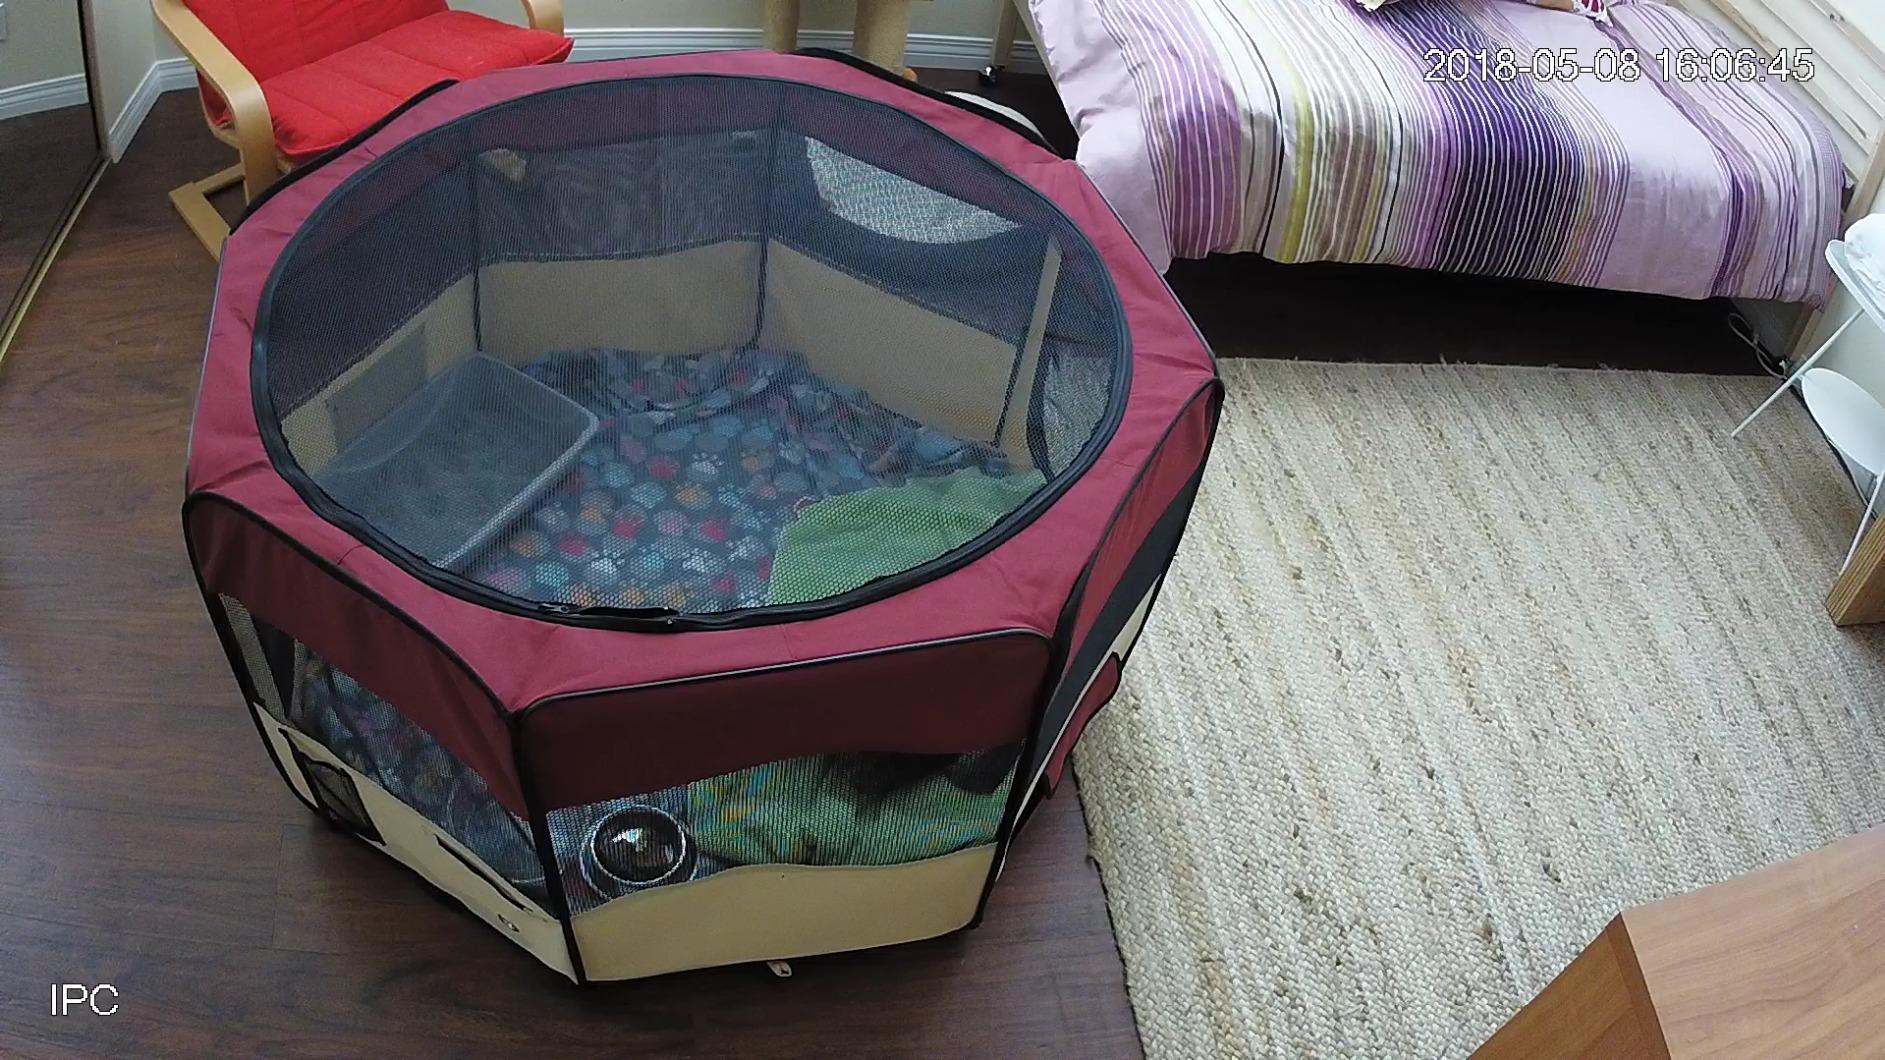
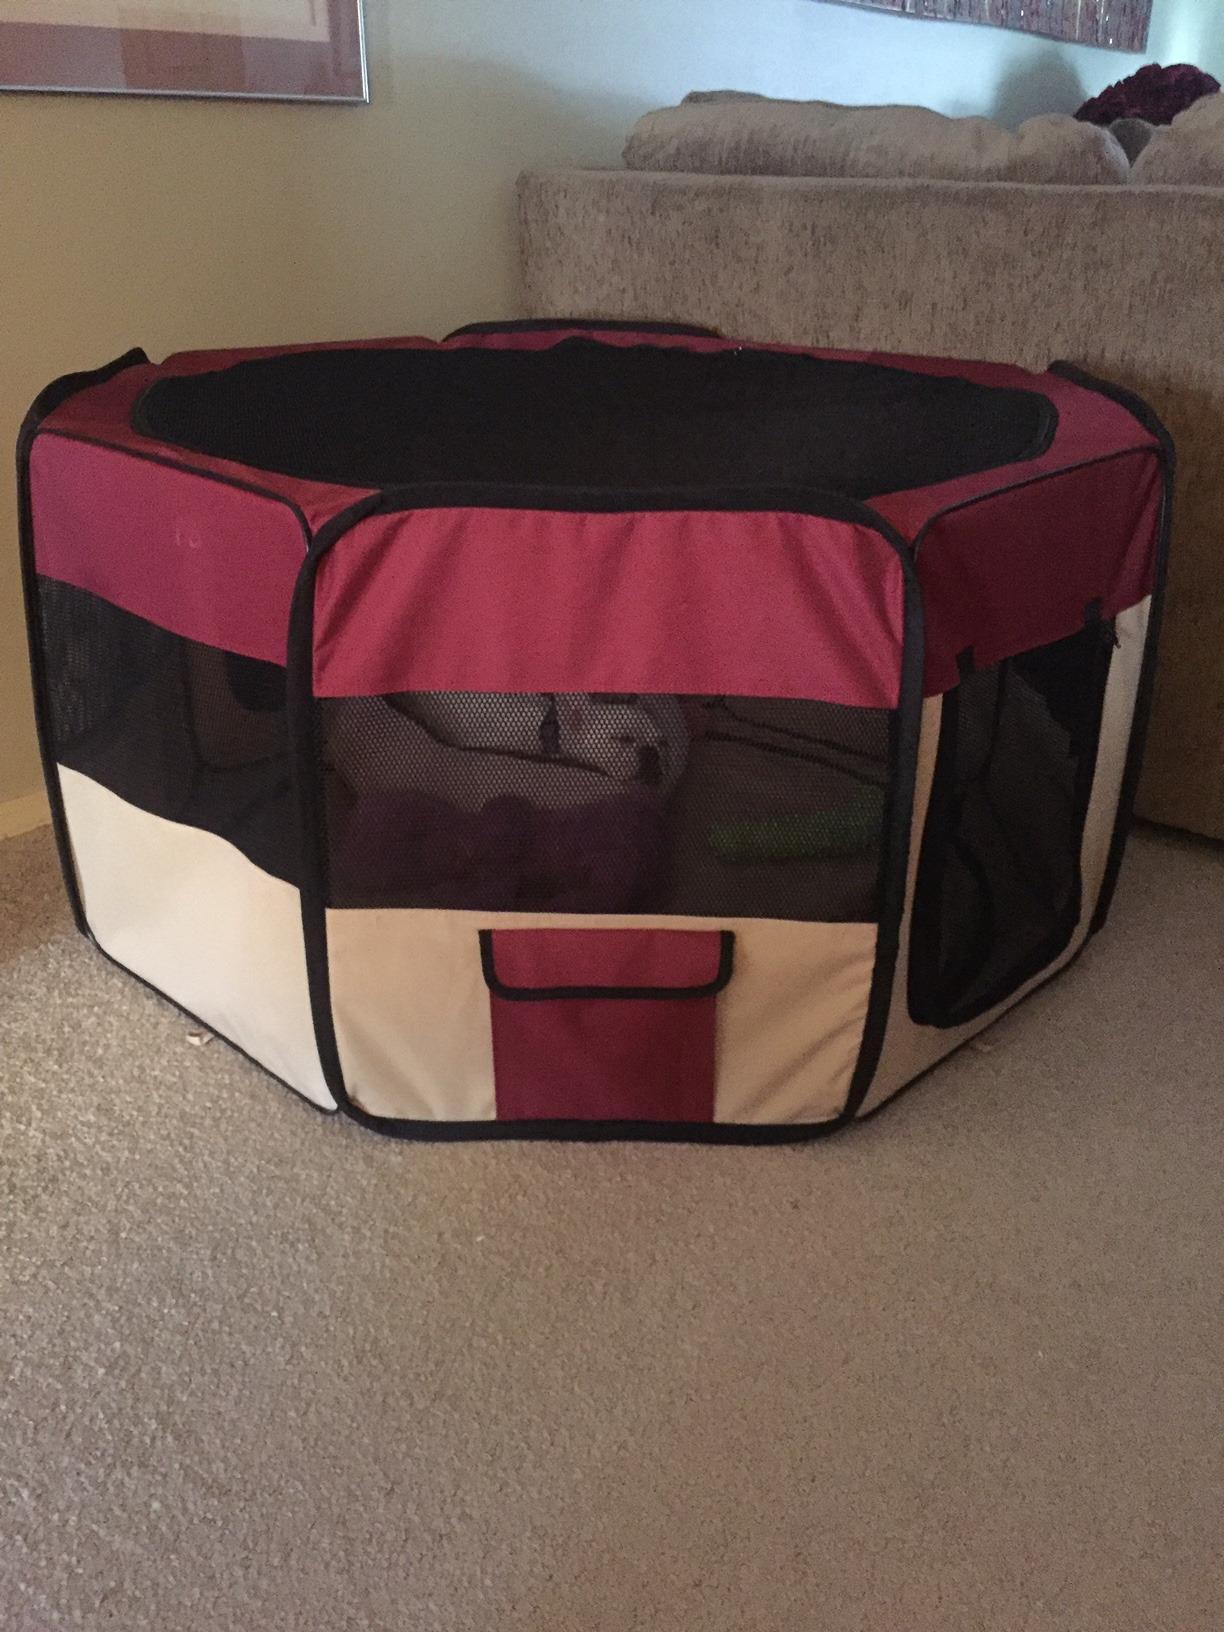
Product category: items_kennel
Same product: yes